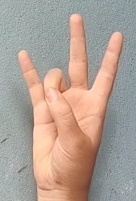
ASL sign: 7